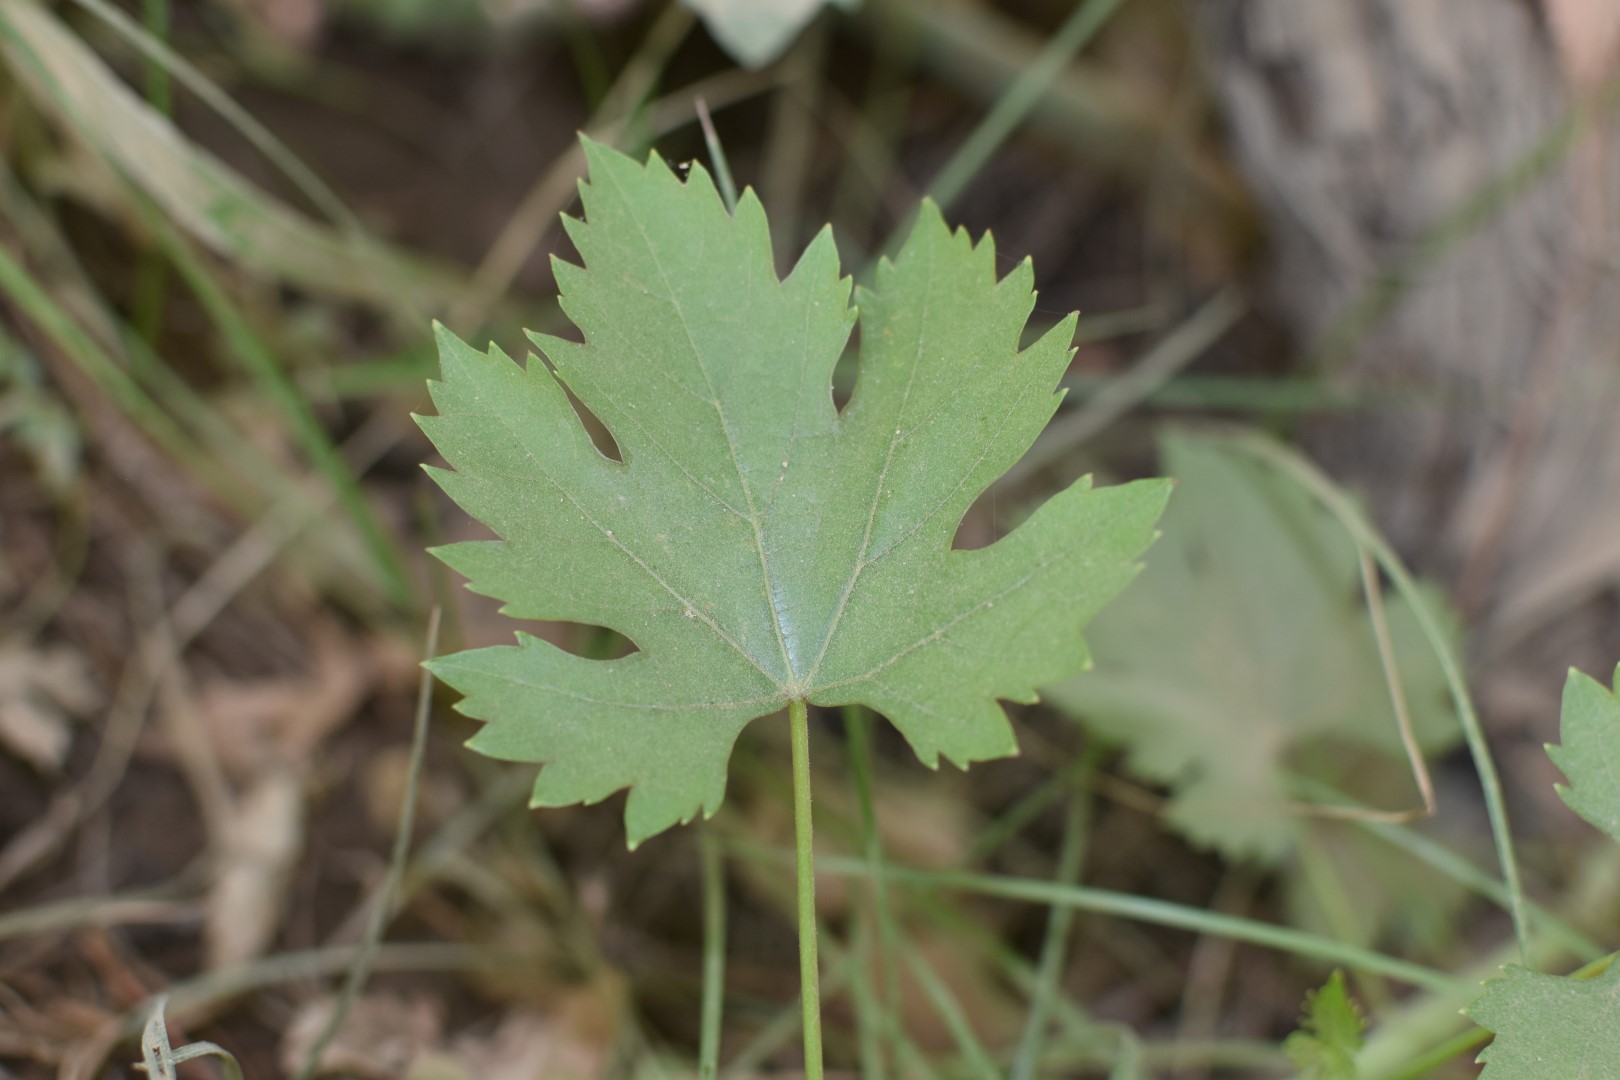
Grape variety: Riasi